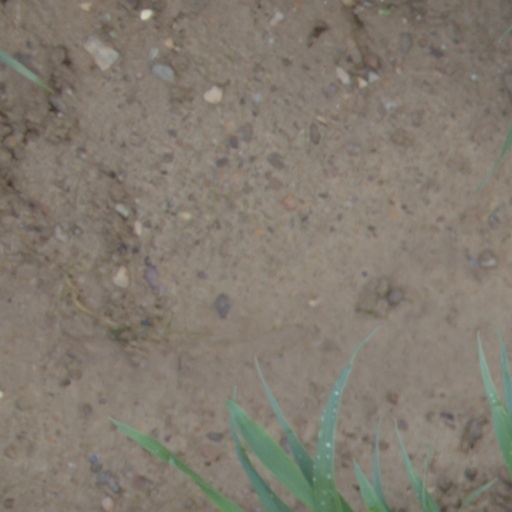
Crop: wheat